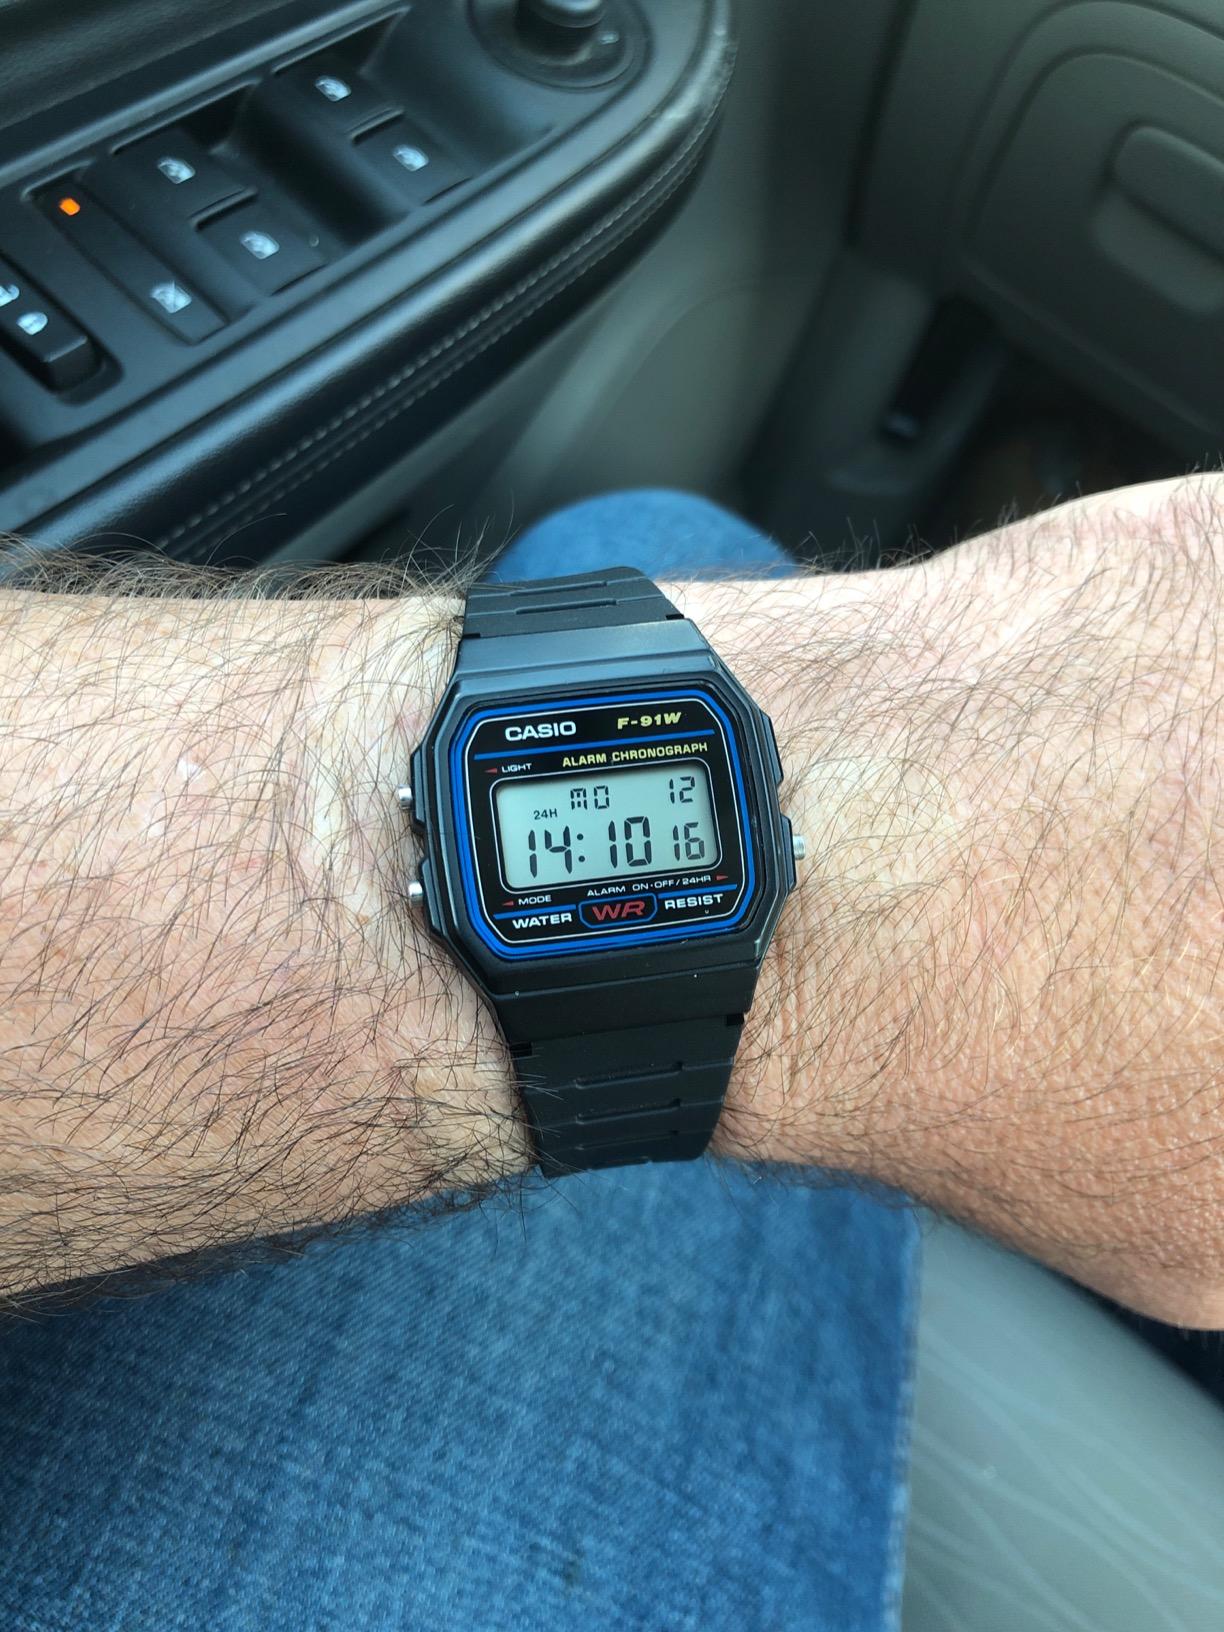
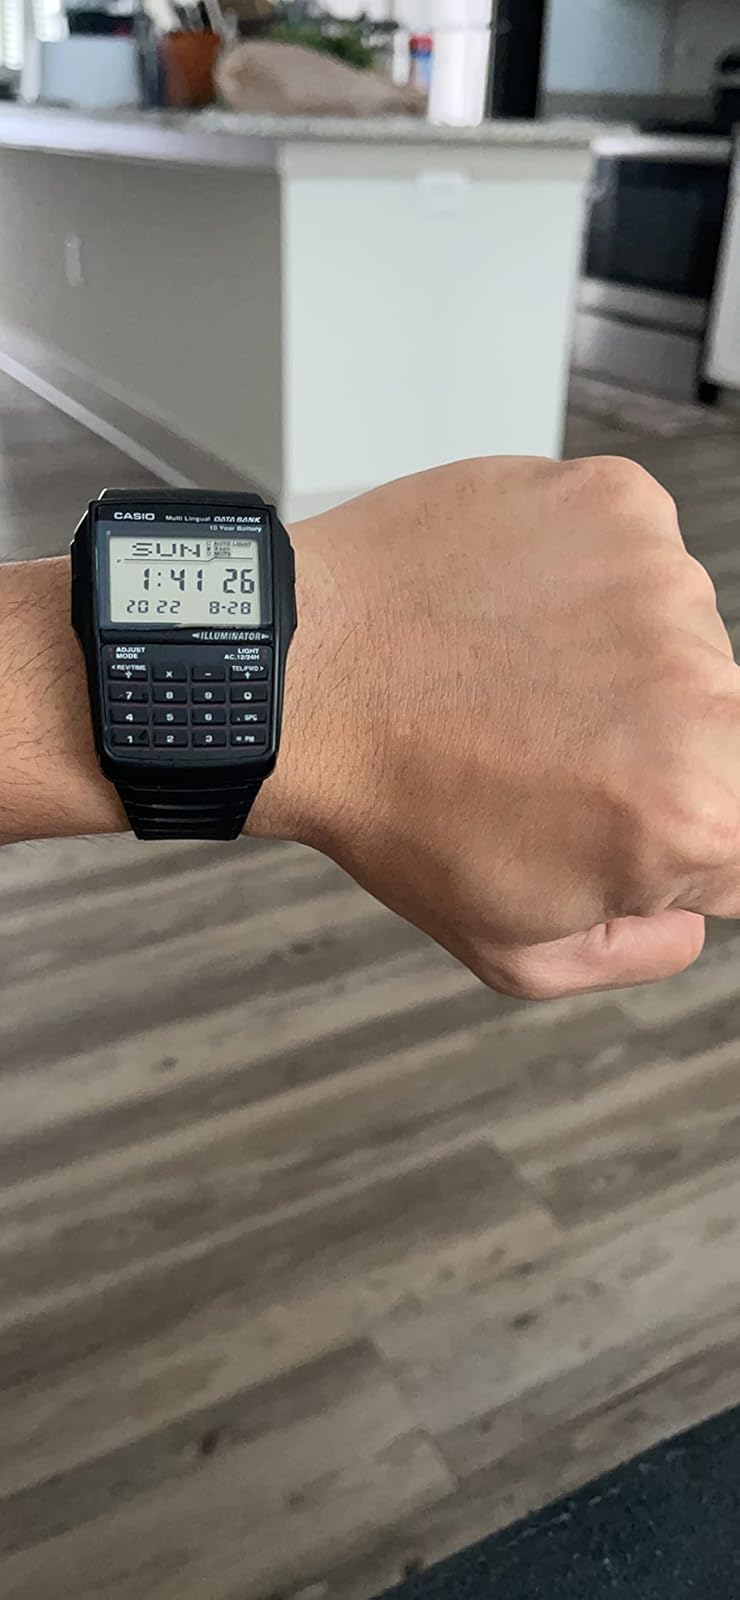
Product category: accessories_watch
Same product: no